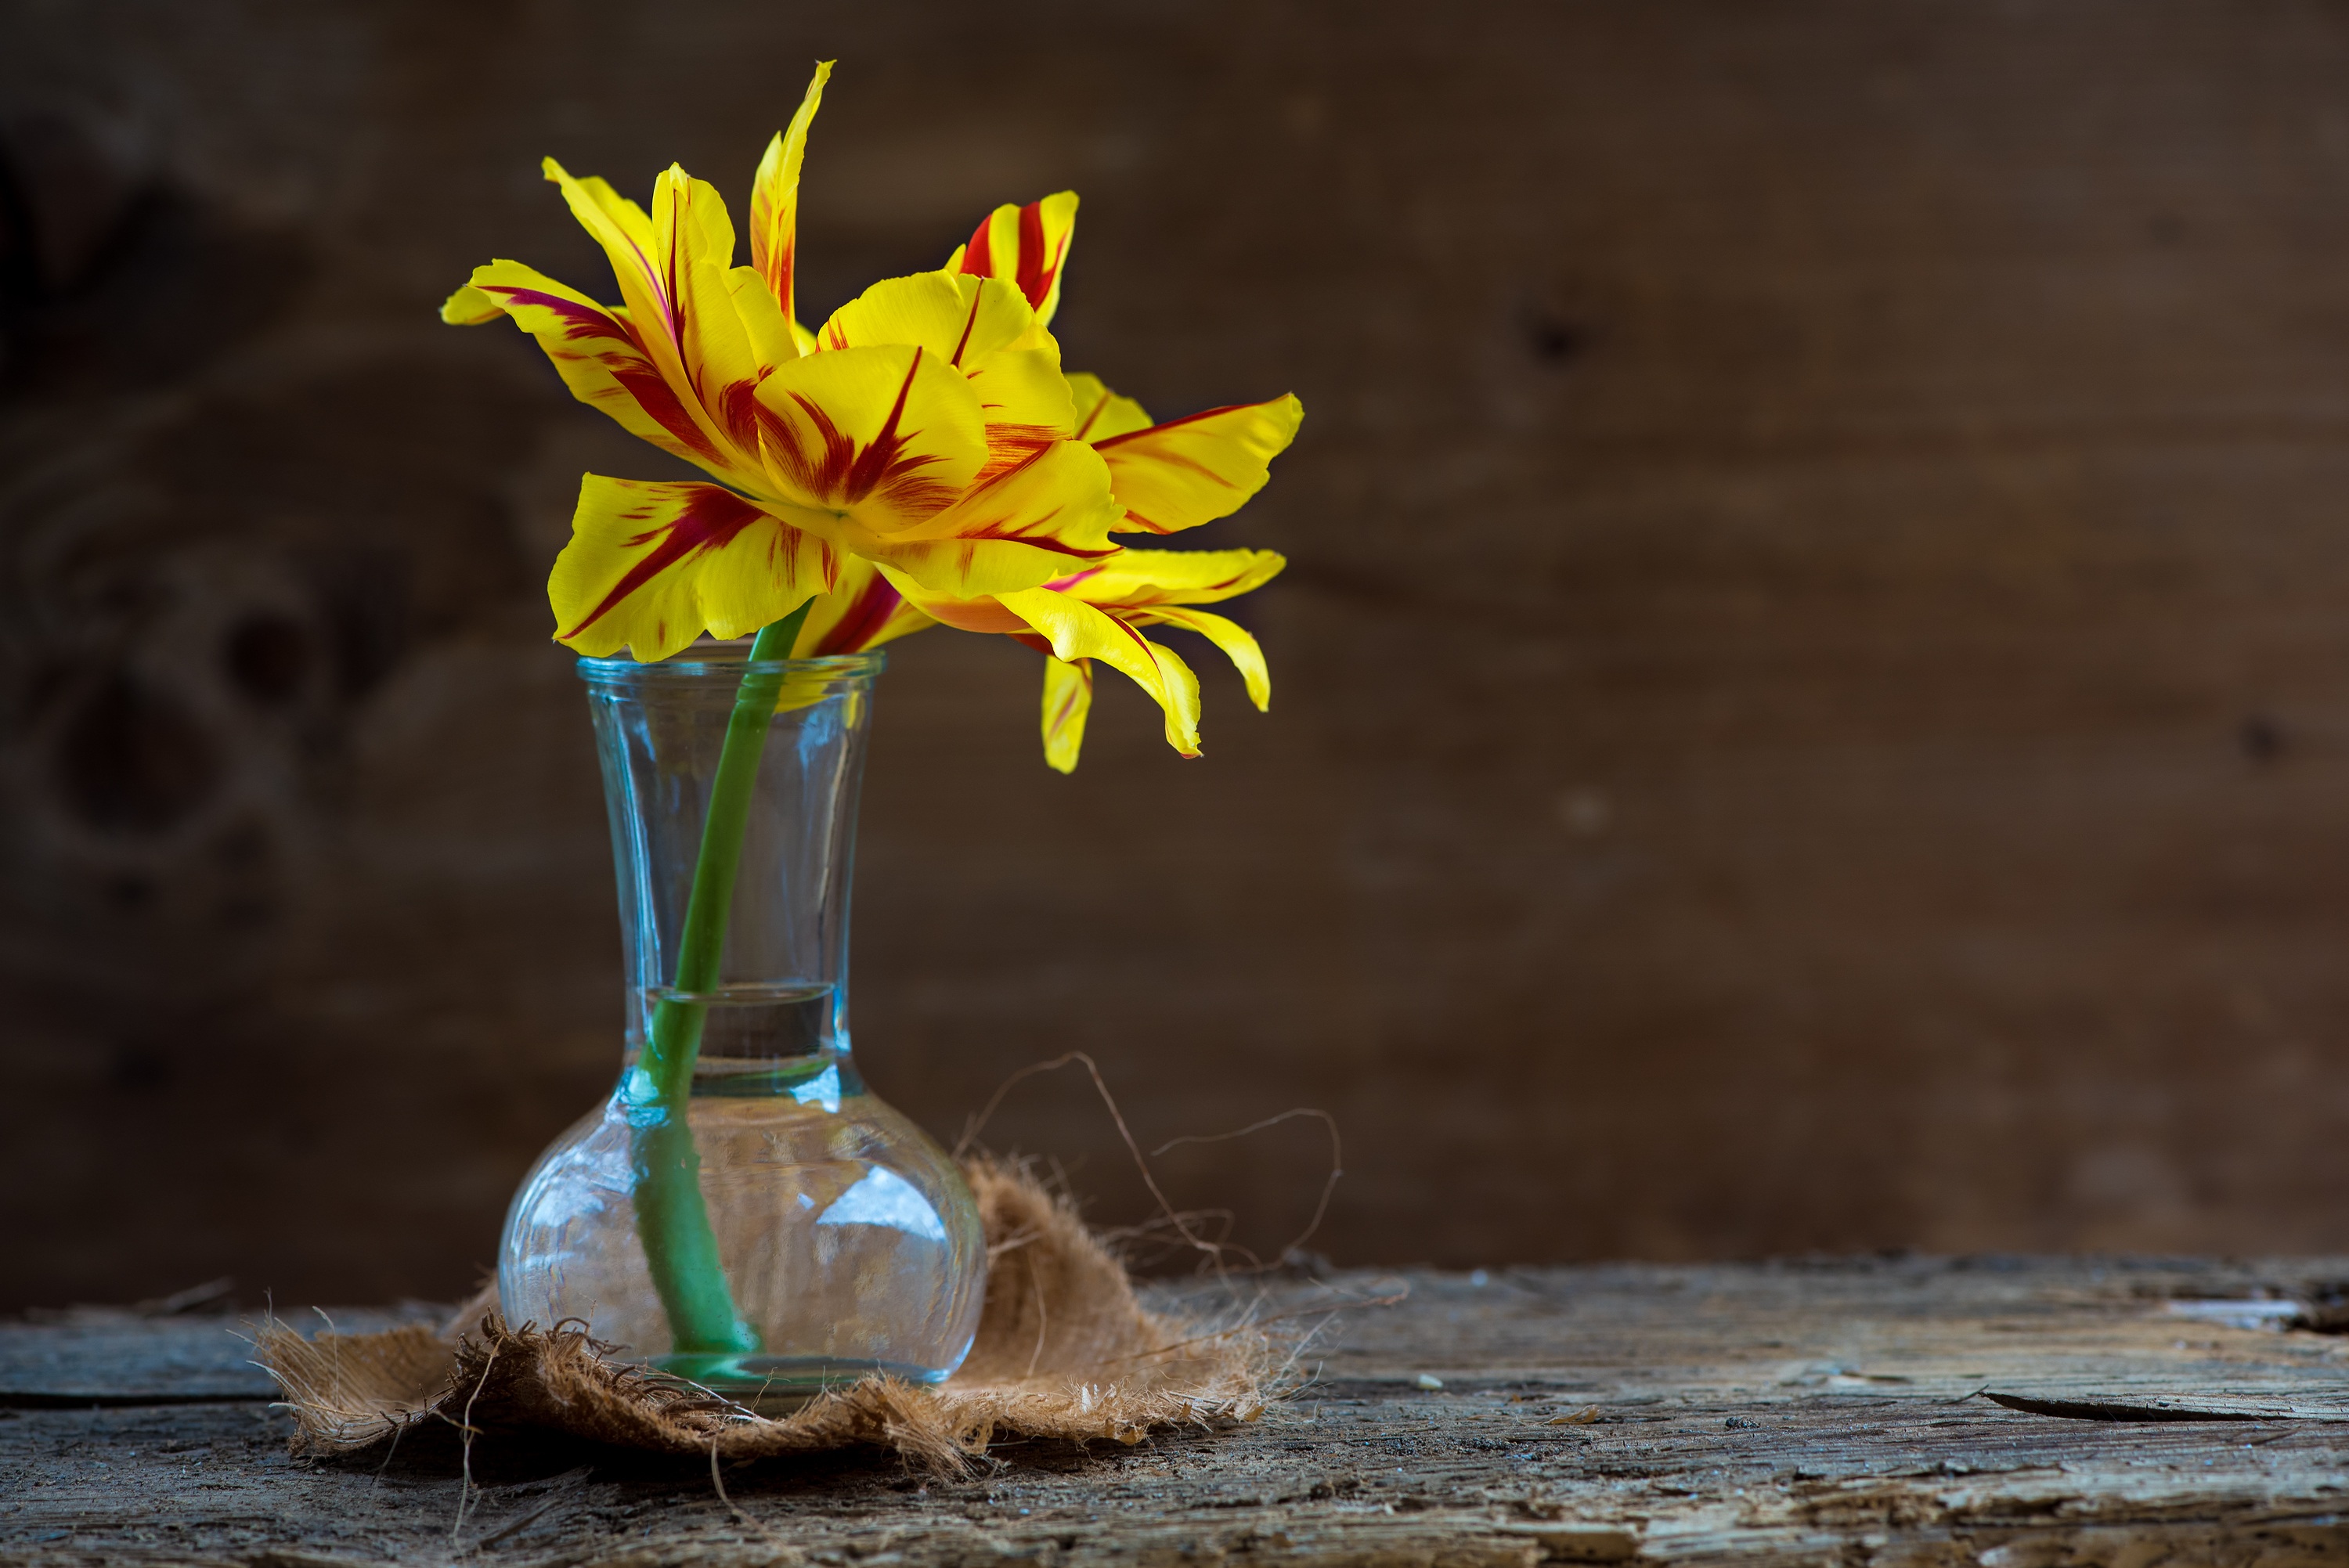
blossom, plant, leaf, flower, bloom, glass, rustic, tulip, vase, decoration, autumn, yellow, close, flora, still life, deco, close up, spring flower, macro photography, individually, flowering plant, open flower, schnittblume, yellow red, flowers photography, a flower, plant stem